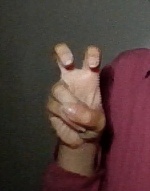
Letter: toot